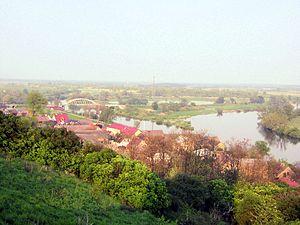
La Notec est une rivière polonaise qui rejoint la Warta, donc un sous-affluent de l'Oder.